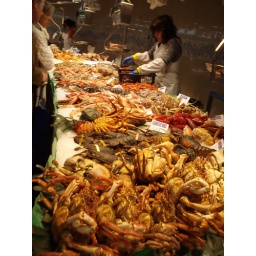
Shell fish in the market